Circassian beauty

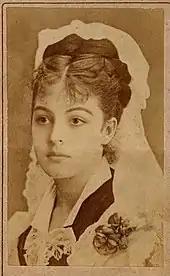
A Circassian woman, date unknown

The legend of Circassian women in the western world was enhanced in 1734, when, in his "Letters on the English", Voltaire alludes to the beauty of Circassian women: